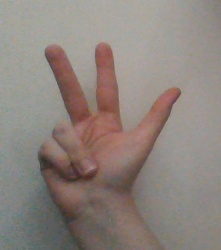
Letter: al